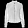
Label: Coat